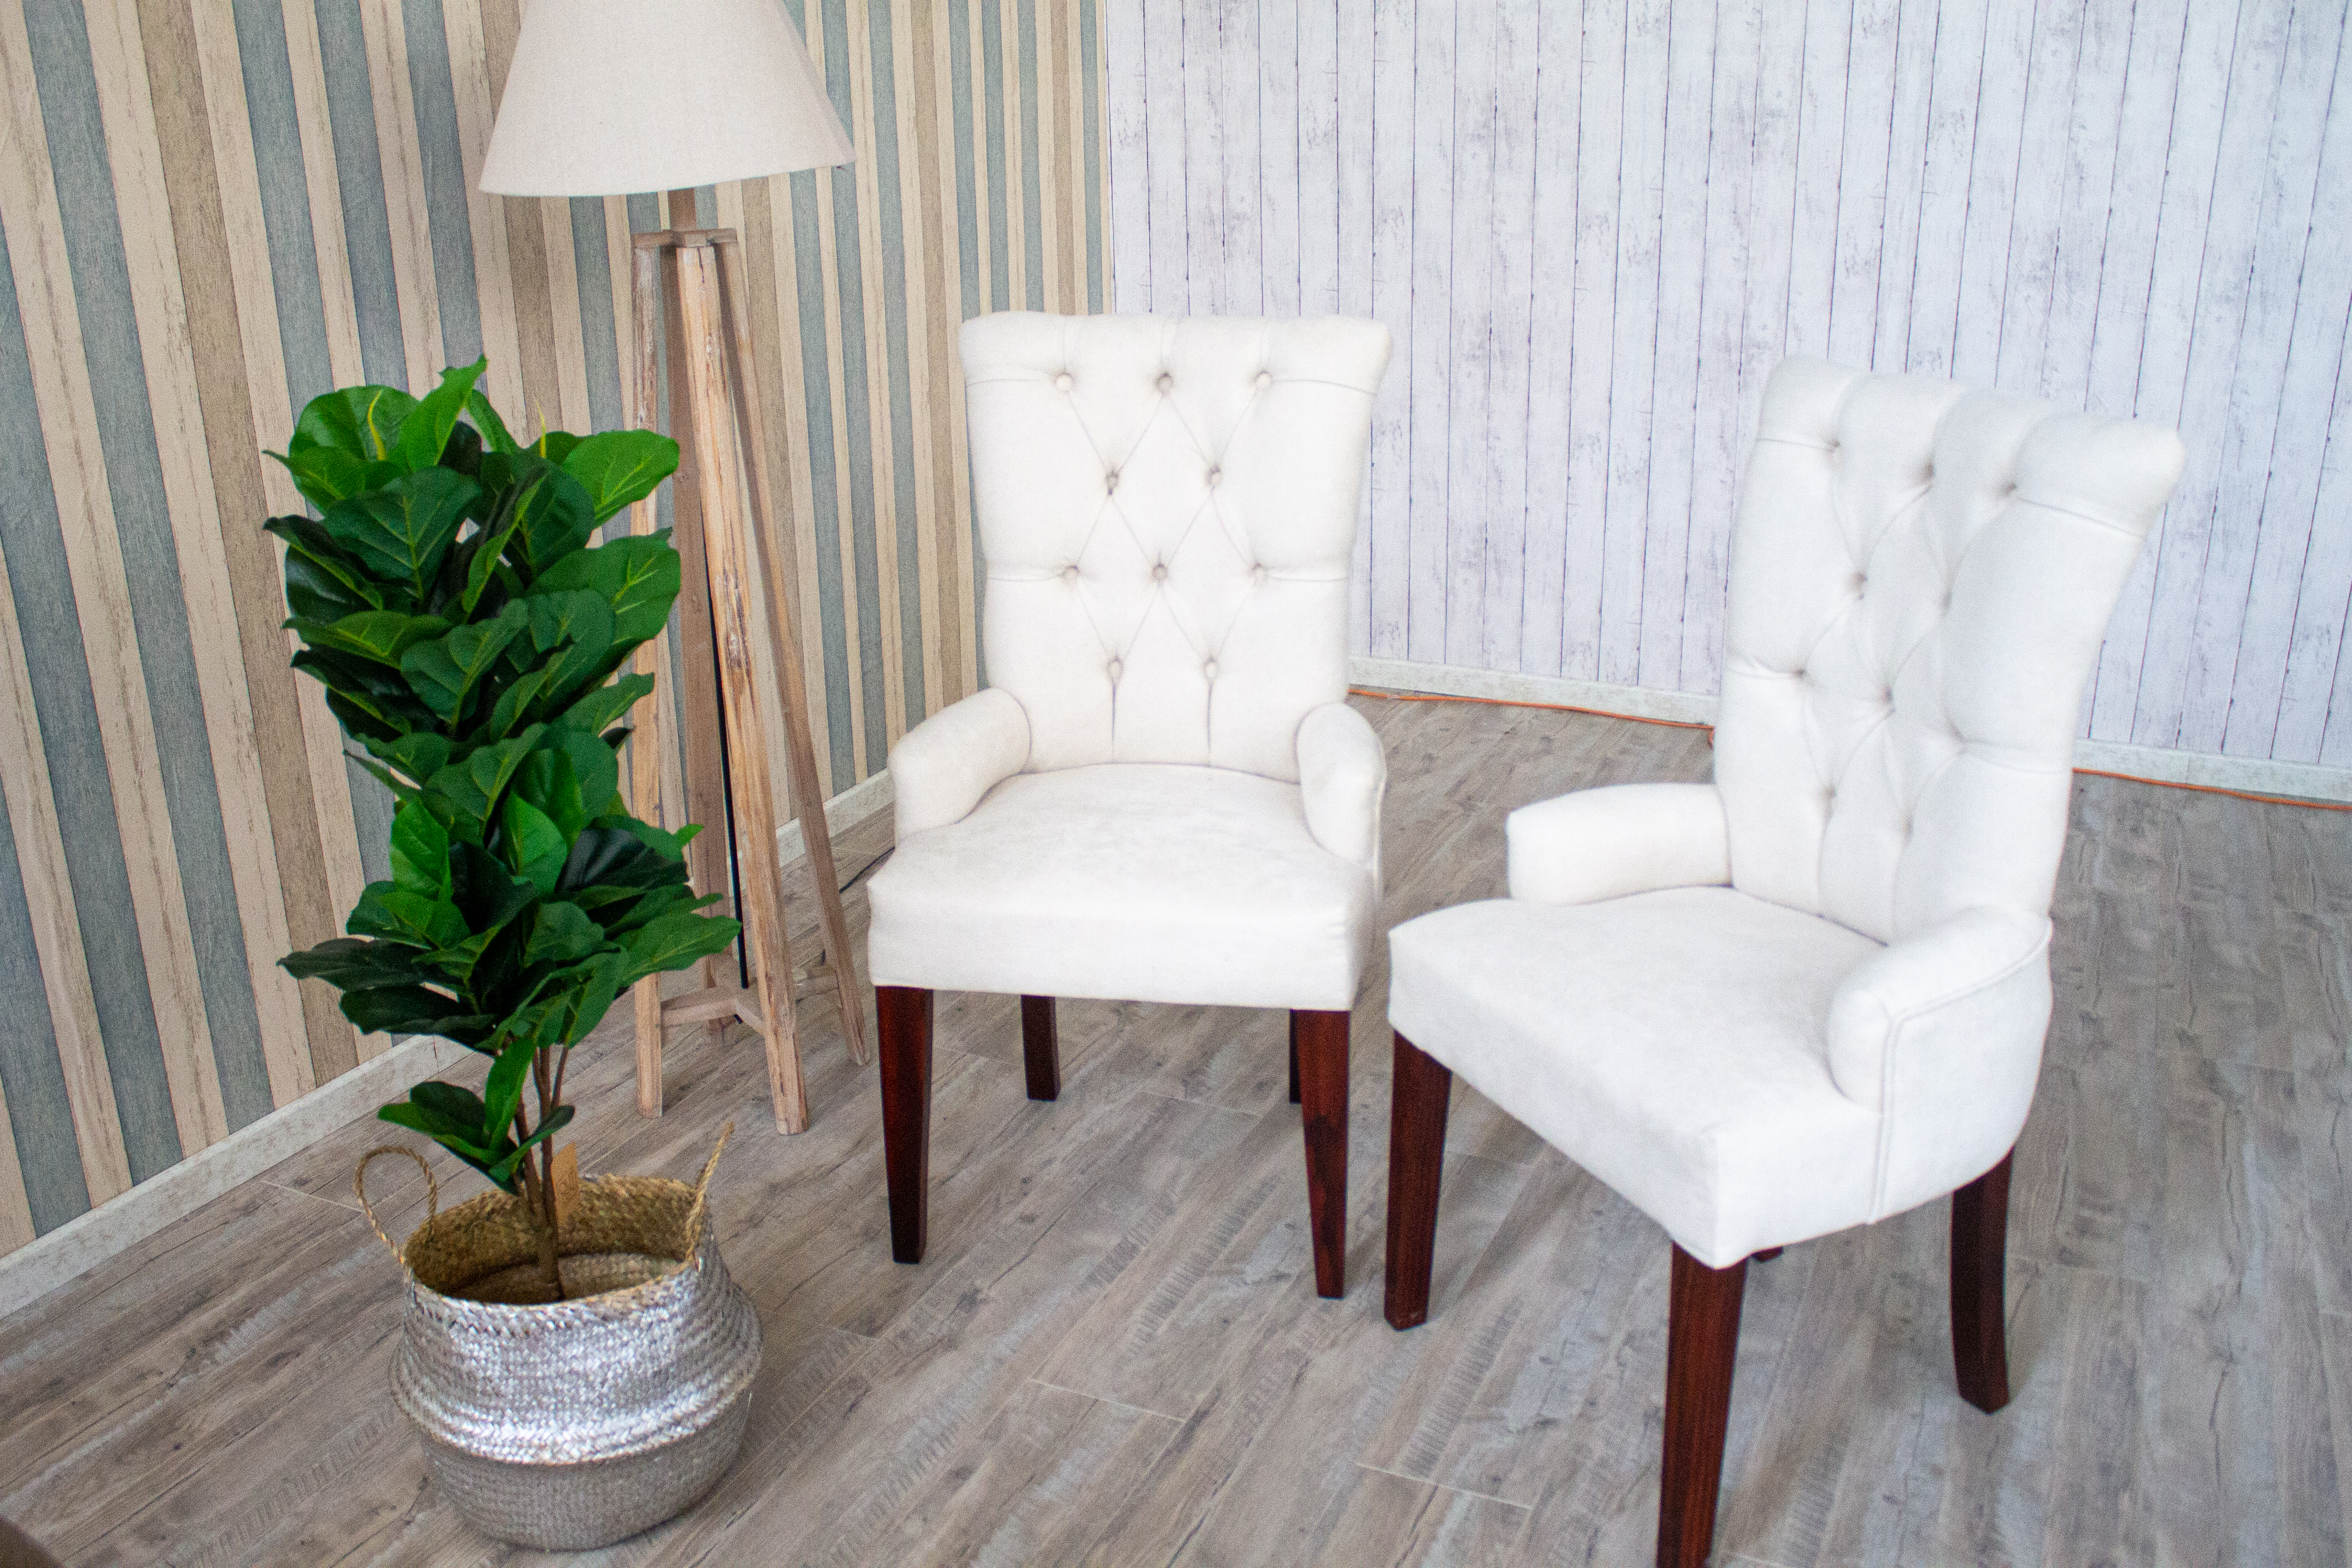
furniture, plant, property, comfort, flowerpot, wood, rectangle, lighting, houseplant, interior design, outdoor furniture, floor, living room, flooring, hardwood, chair, table, terrestrial plant, real estate, house, armrest, lamp, design, building, plywood, wood stain, room, throw pillow, shade, window treatment, home, pillow, wood flooring, city, grass, coffee table, home accessories, laminate flooring, Slipcover, herb, wicker